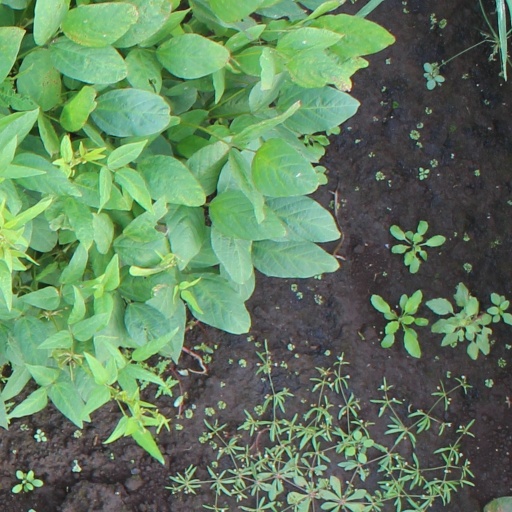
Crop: soybean